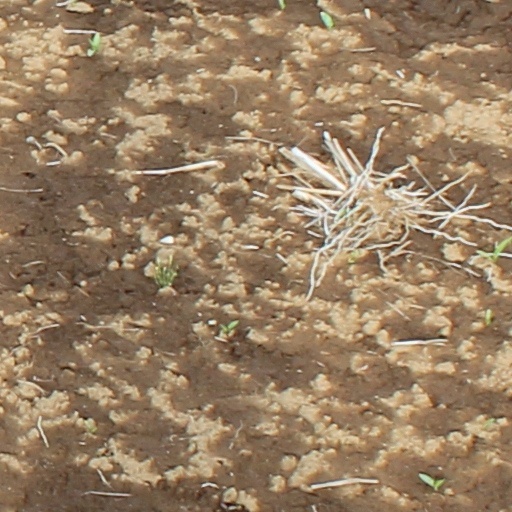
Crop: wheat